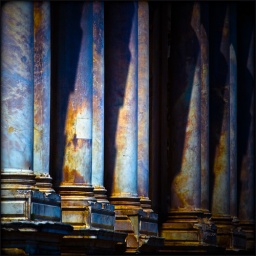
"Venice is like eating an entire box of chocolate liqueurs in one go" (Truman Capote)